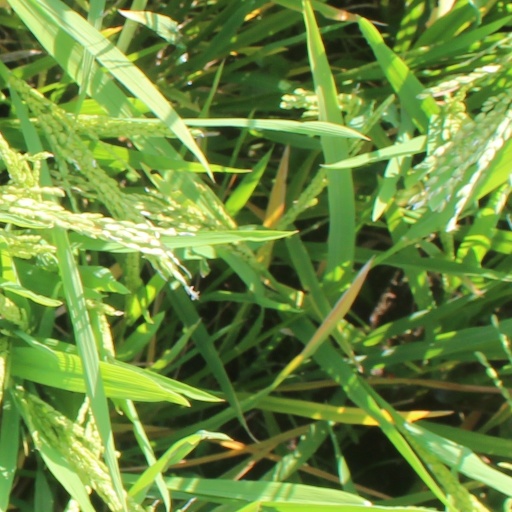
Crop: rice